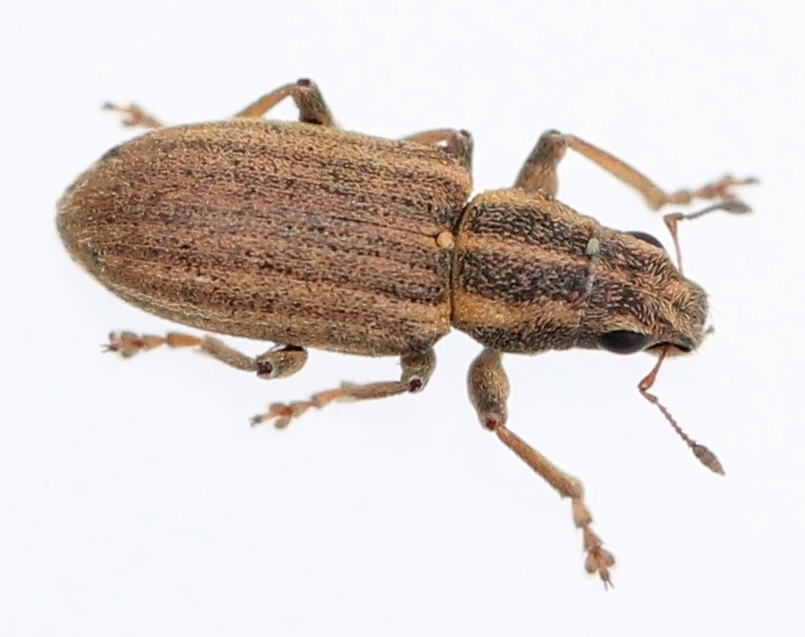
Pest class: pea_leaf_weevil